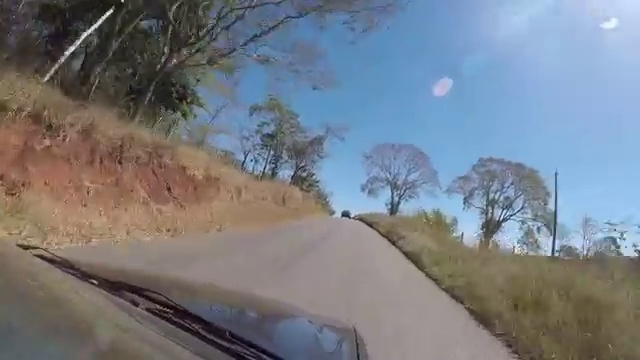
Fire: no
Smoke: no